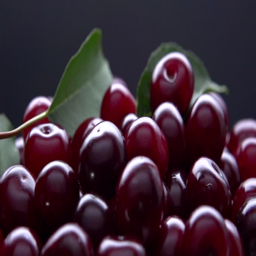
ripe cherries on a black background .